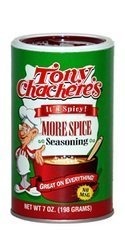
Item Name: Tony Chacheres Ssnng More Spice, 7 Oz (Pack of 6)
Bullet Point: Tony Chacheres Ssnng More Spice, 7 Oz (Pack of 6)
Value: 42.0
Unit: Ounce

Price: 23.755